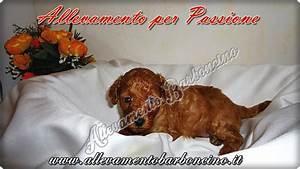
dog